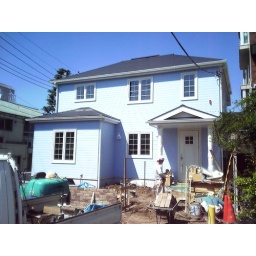
I spotted this distinctly Western-style house under construction in Meguro. The owner even came out to say hi.